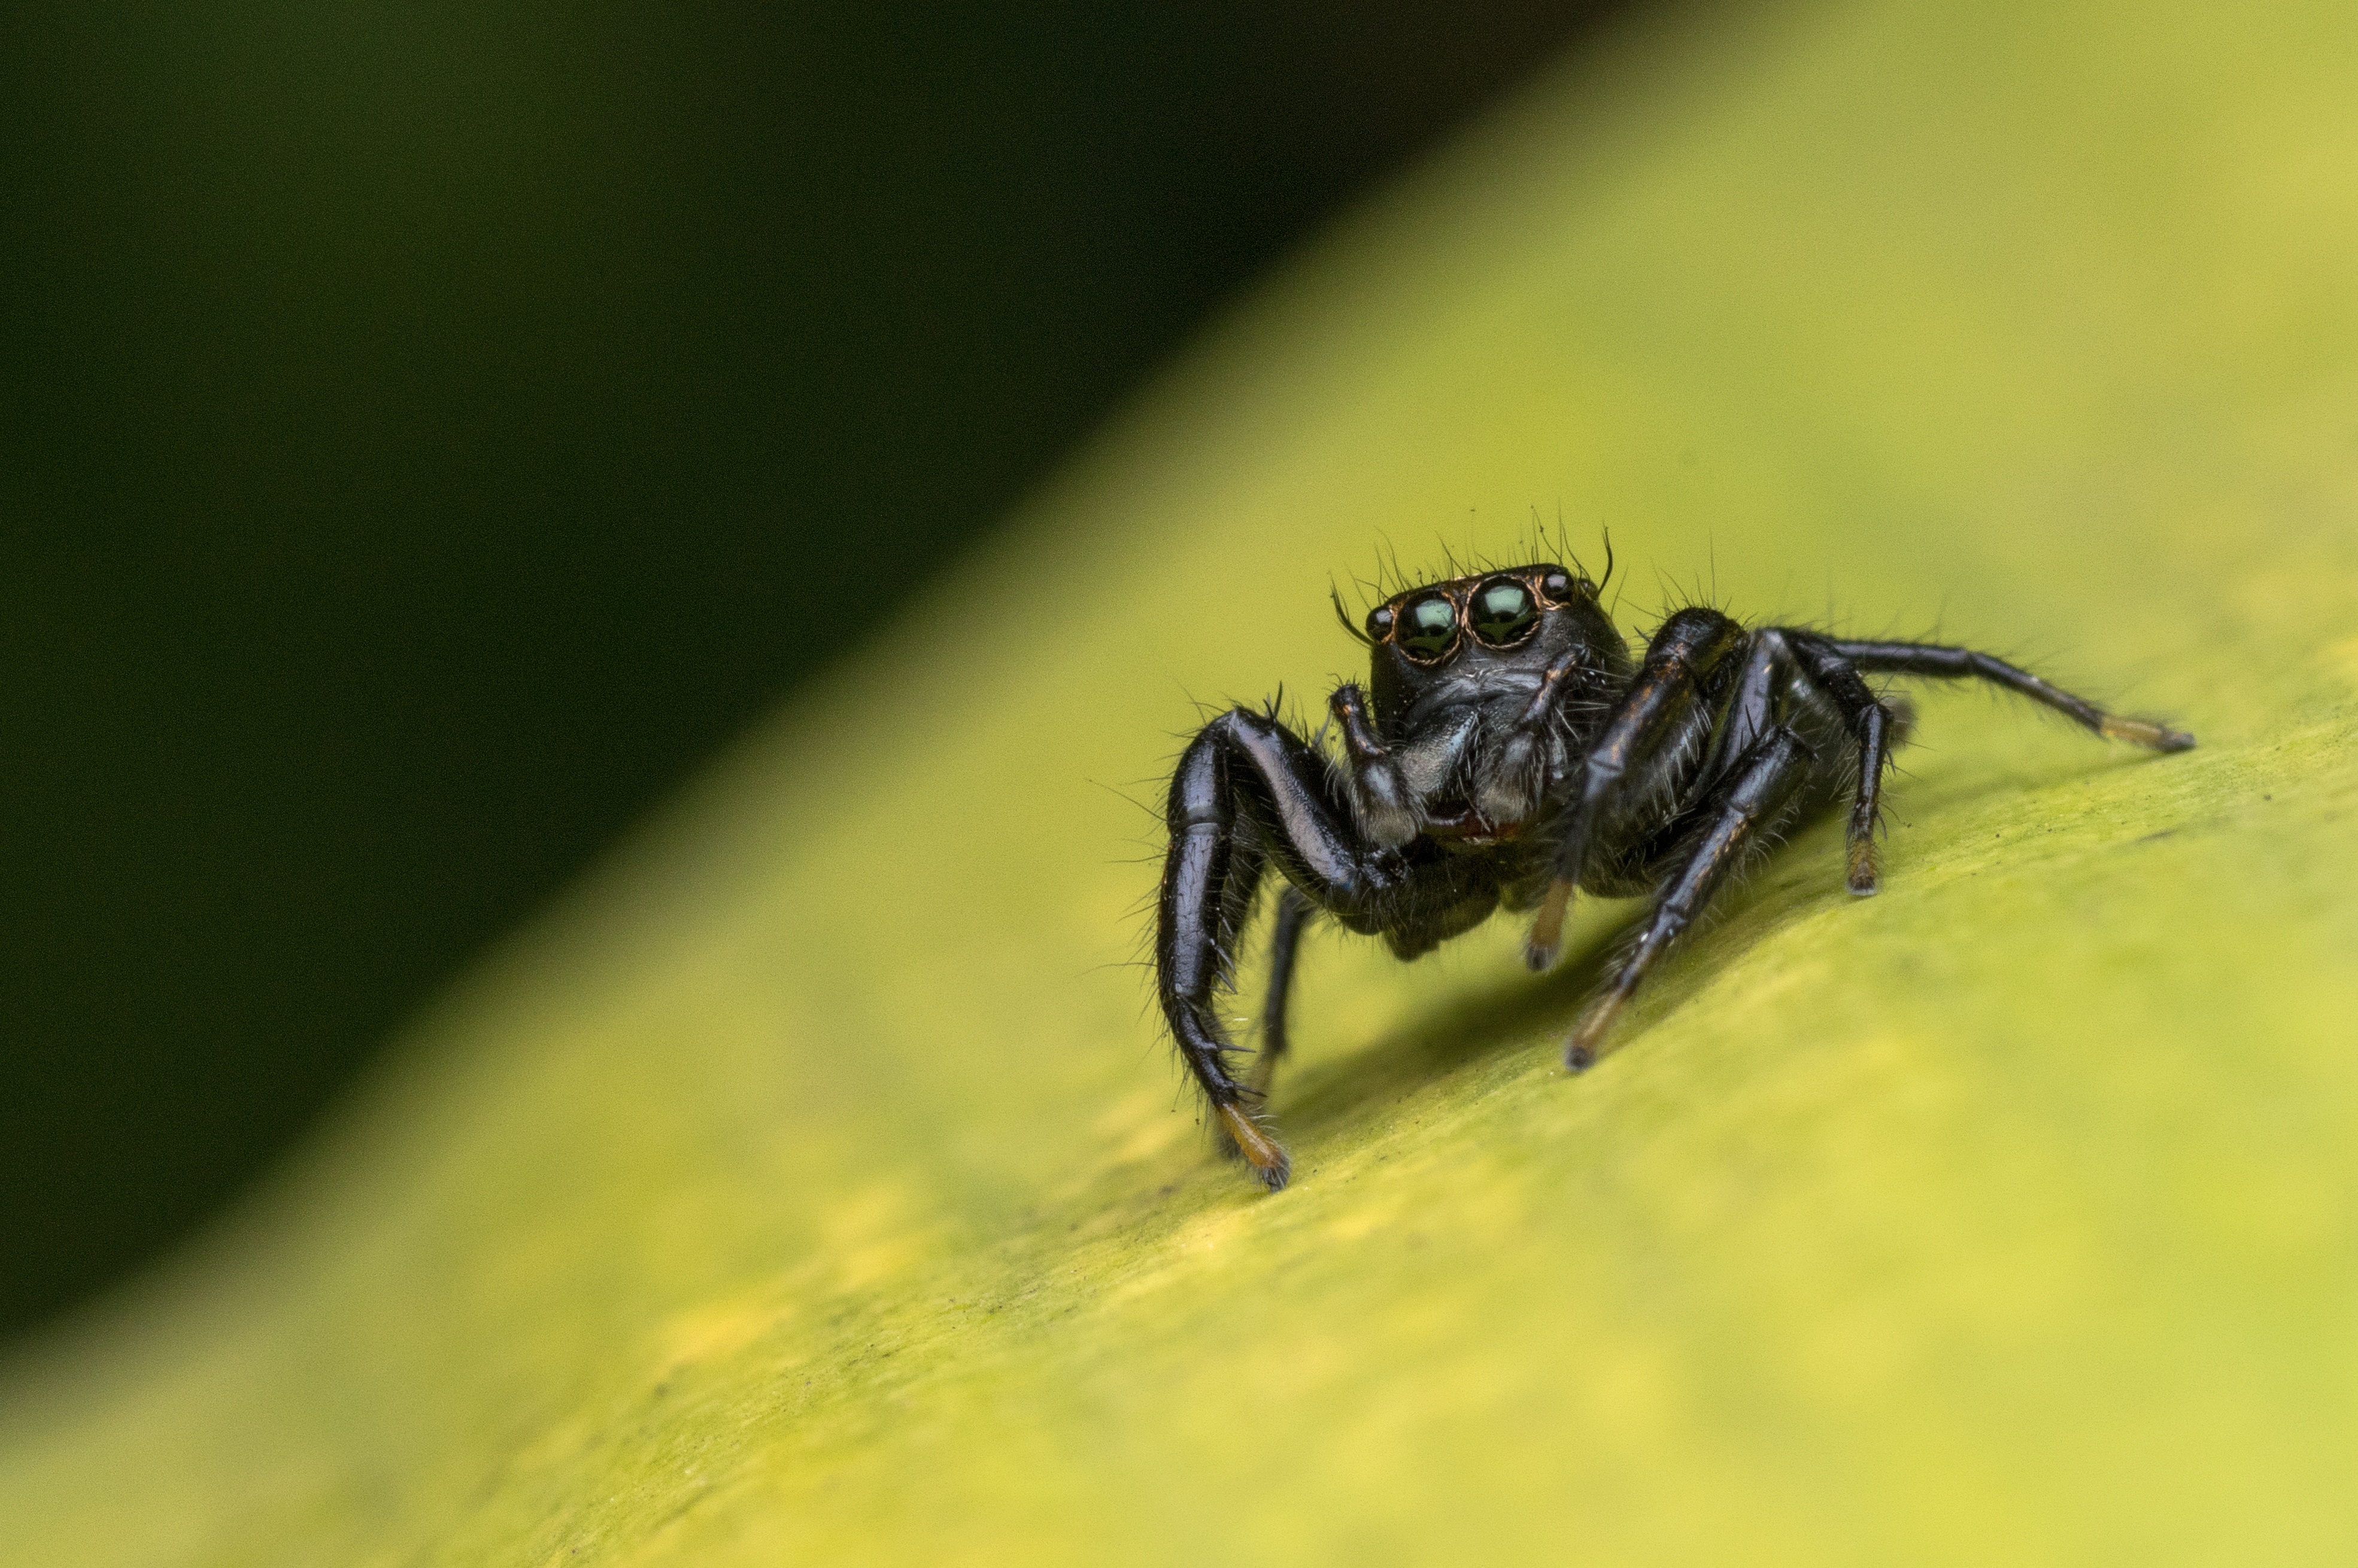
nature, photography, animal, jumping, wildlife, insect, macro, bug, fauna, invertebrate, close up, spider, salticidae, macro photography, arthropod